¡El pueblo quiere saber de qué se trata!

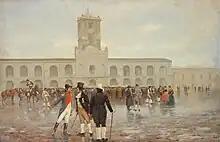
The May Revolution

Similarly to the event, it would be used in Argentine politics when the people requested transparency to the acts of government.